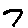
Label: 7